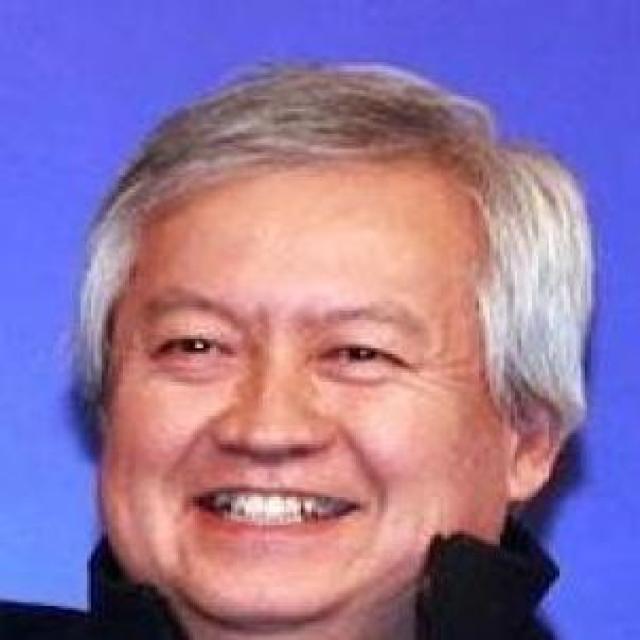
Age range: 45-64